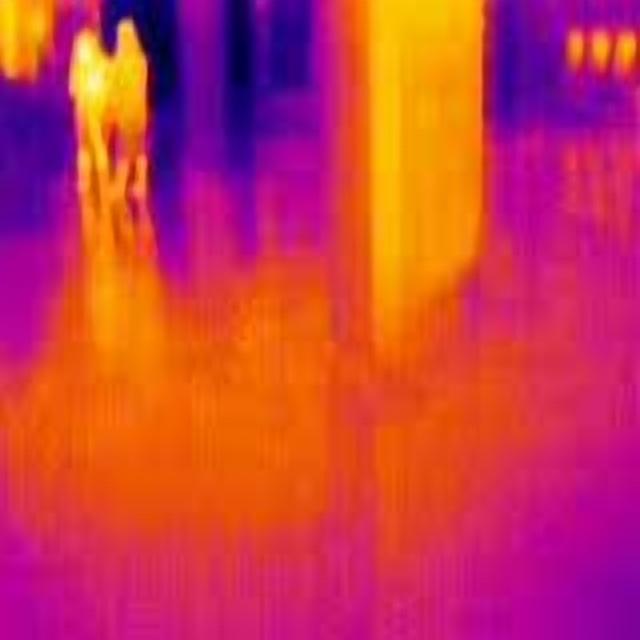
Detected objects:
label: person
label: person